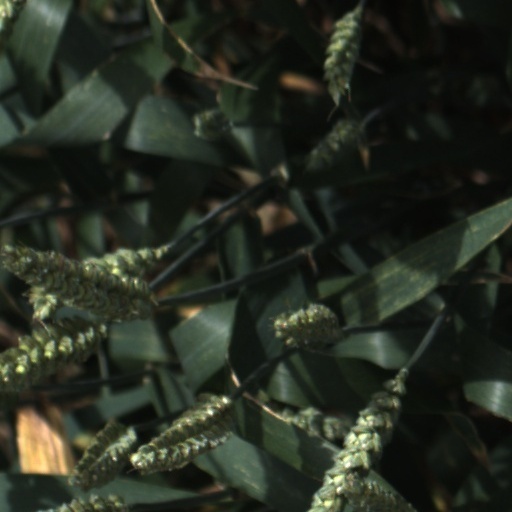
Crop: wheat